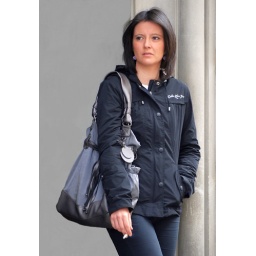
A girl stands in a street of Barcelona with a cigarette in her hand